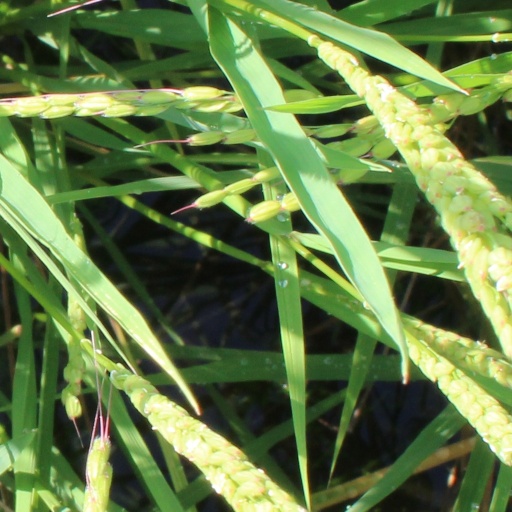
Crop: rice